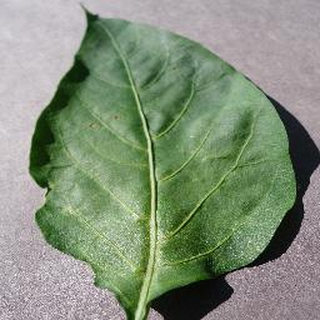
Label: healthy_bell_pepper